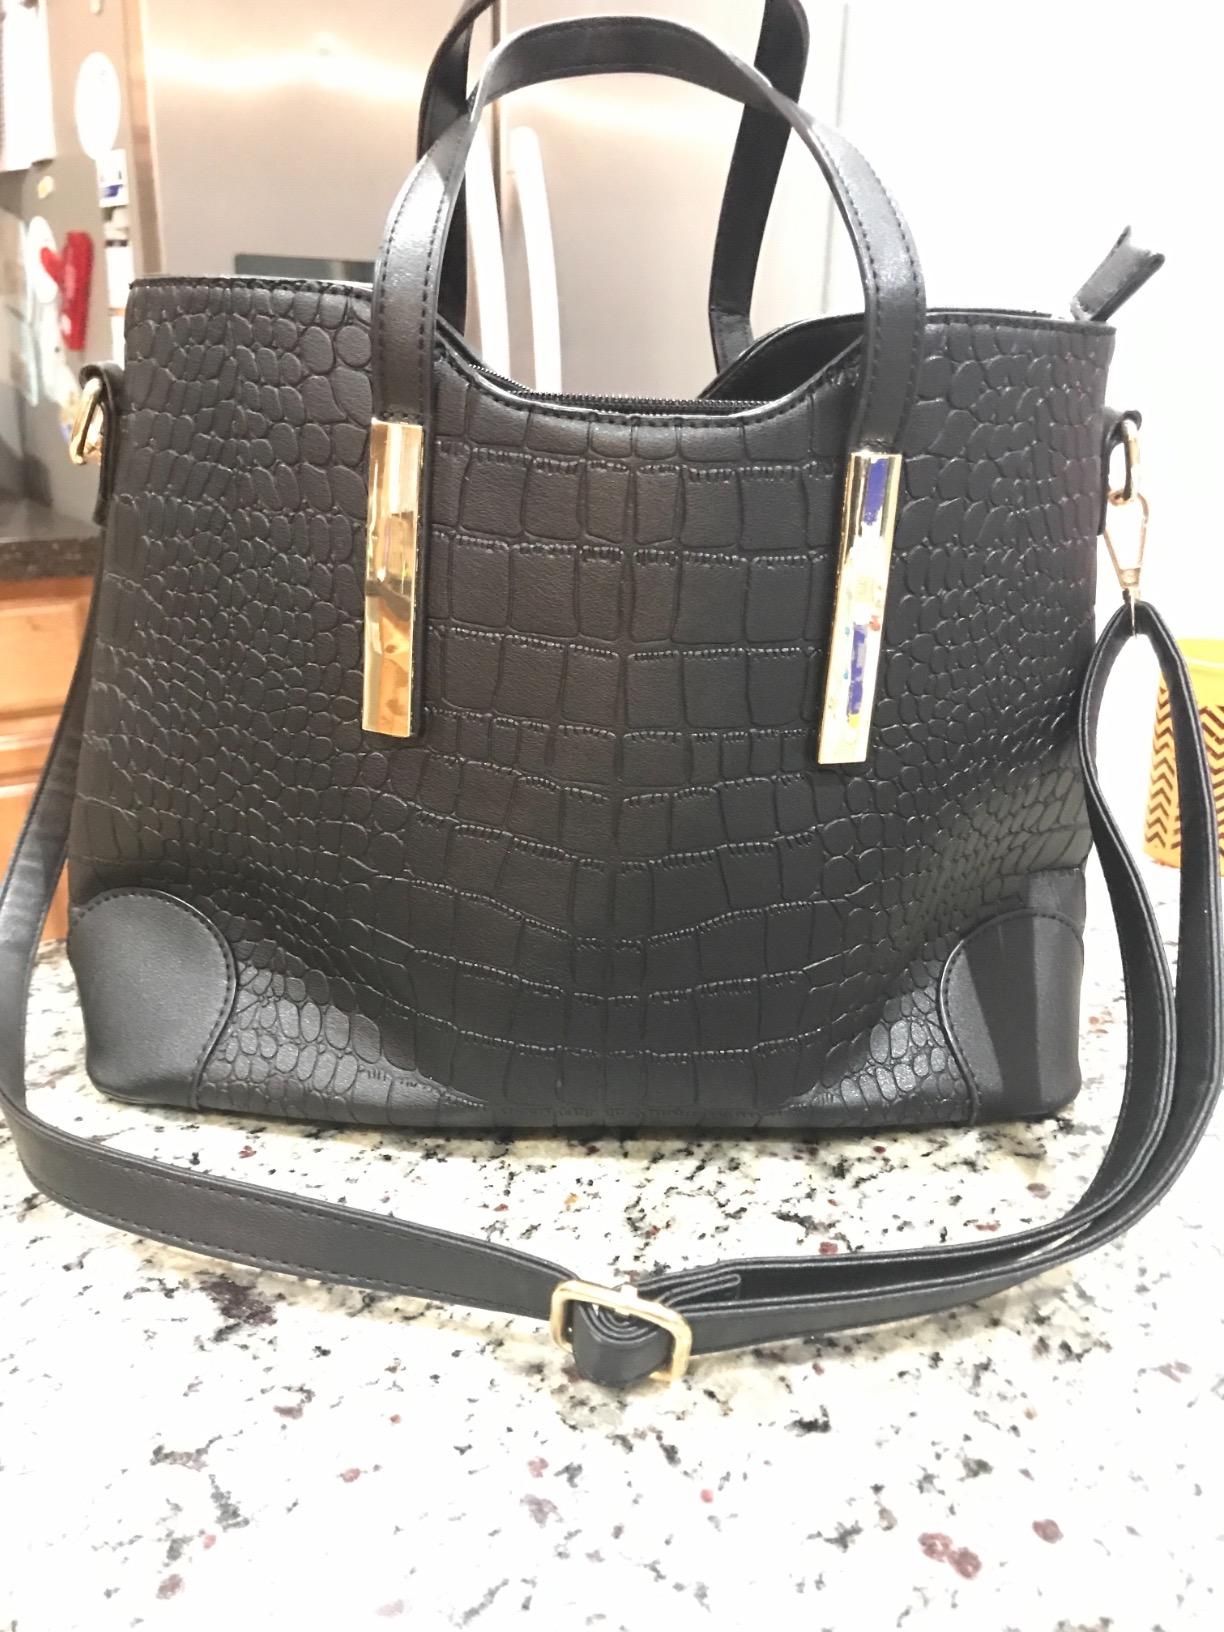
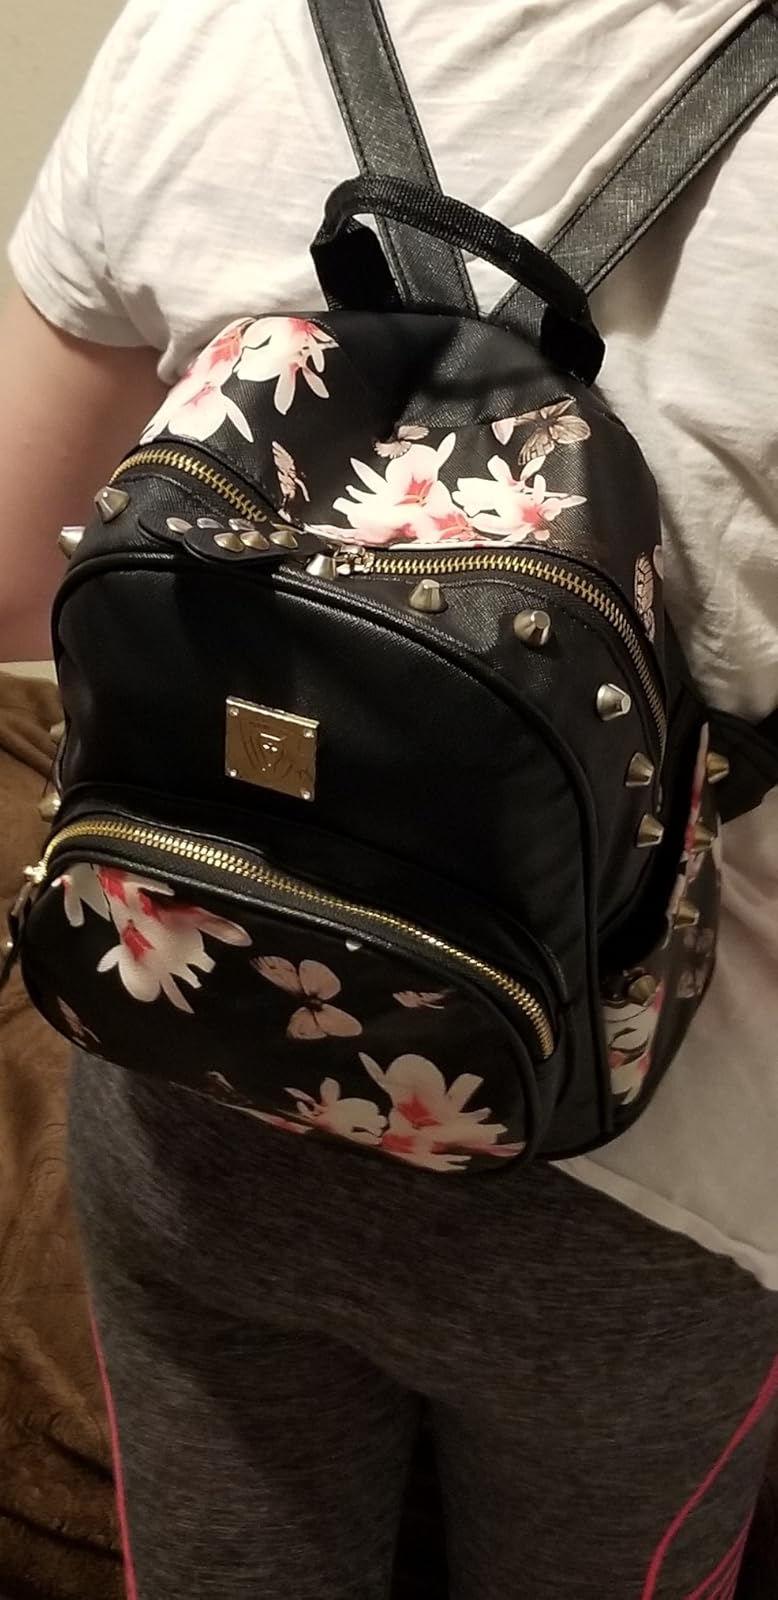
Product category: accessories_handbag
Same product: no